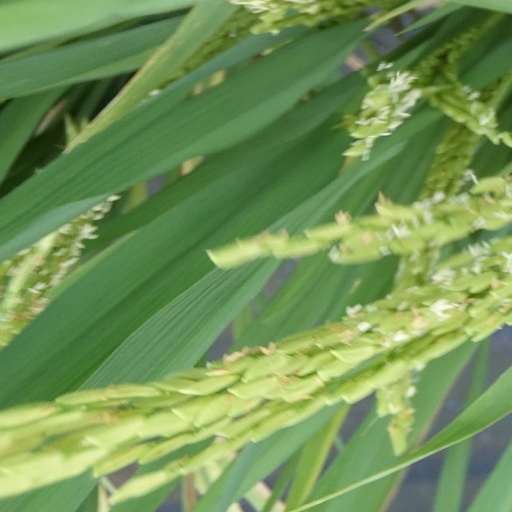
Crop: rice